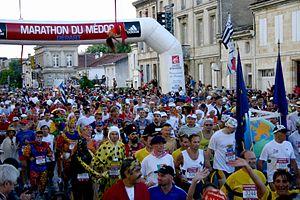
Pauillac est une commune du Sud-Ouest de la France, située dans le département de la Gironde, en région Nouvelle-Aquitaine.